Automotive city

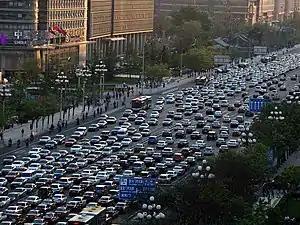
Chang'an avenue in Beijing

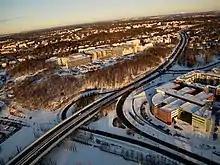
Intersection of Hämeentie and Hermannin rantatie in Helsinki

By the end of the 20th century the automobile, and the land sequestered for its exclusive use (road infrastructure), had become synonymous with formulations of large North American and Australian cities. The label 'automotive city' has been used by academics such as Norton (2008) and Newman and Kenworthy (2000), to refer to the tendency of city design and configuration in many North American and Australian cities during the 20th century to privilege the private automobile above mass transit systems. The creation of the 'automotive city' detailed by Norton in "Fighting Traffic", primarily involved the reconfiguration of American city transport infrastructure and services, from the early 1920s to the 1960s, around the growth of modes of private transportation (the automobile).